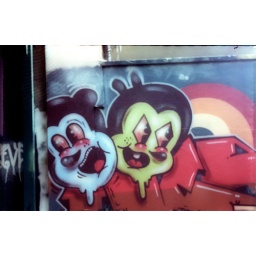
A general view of some street art in the car park behind Tivoli Theatre, Dublin.